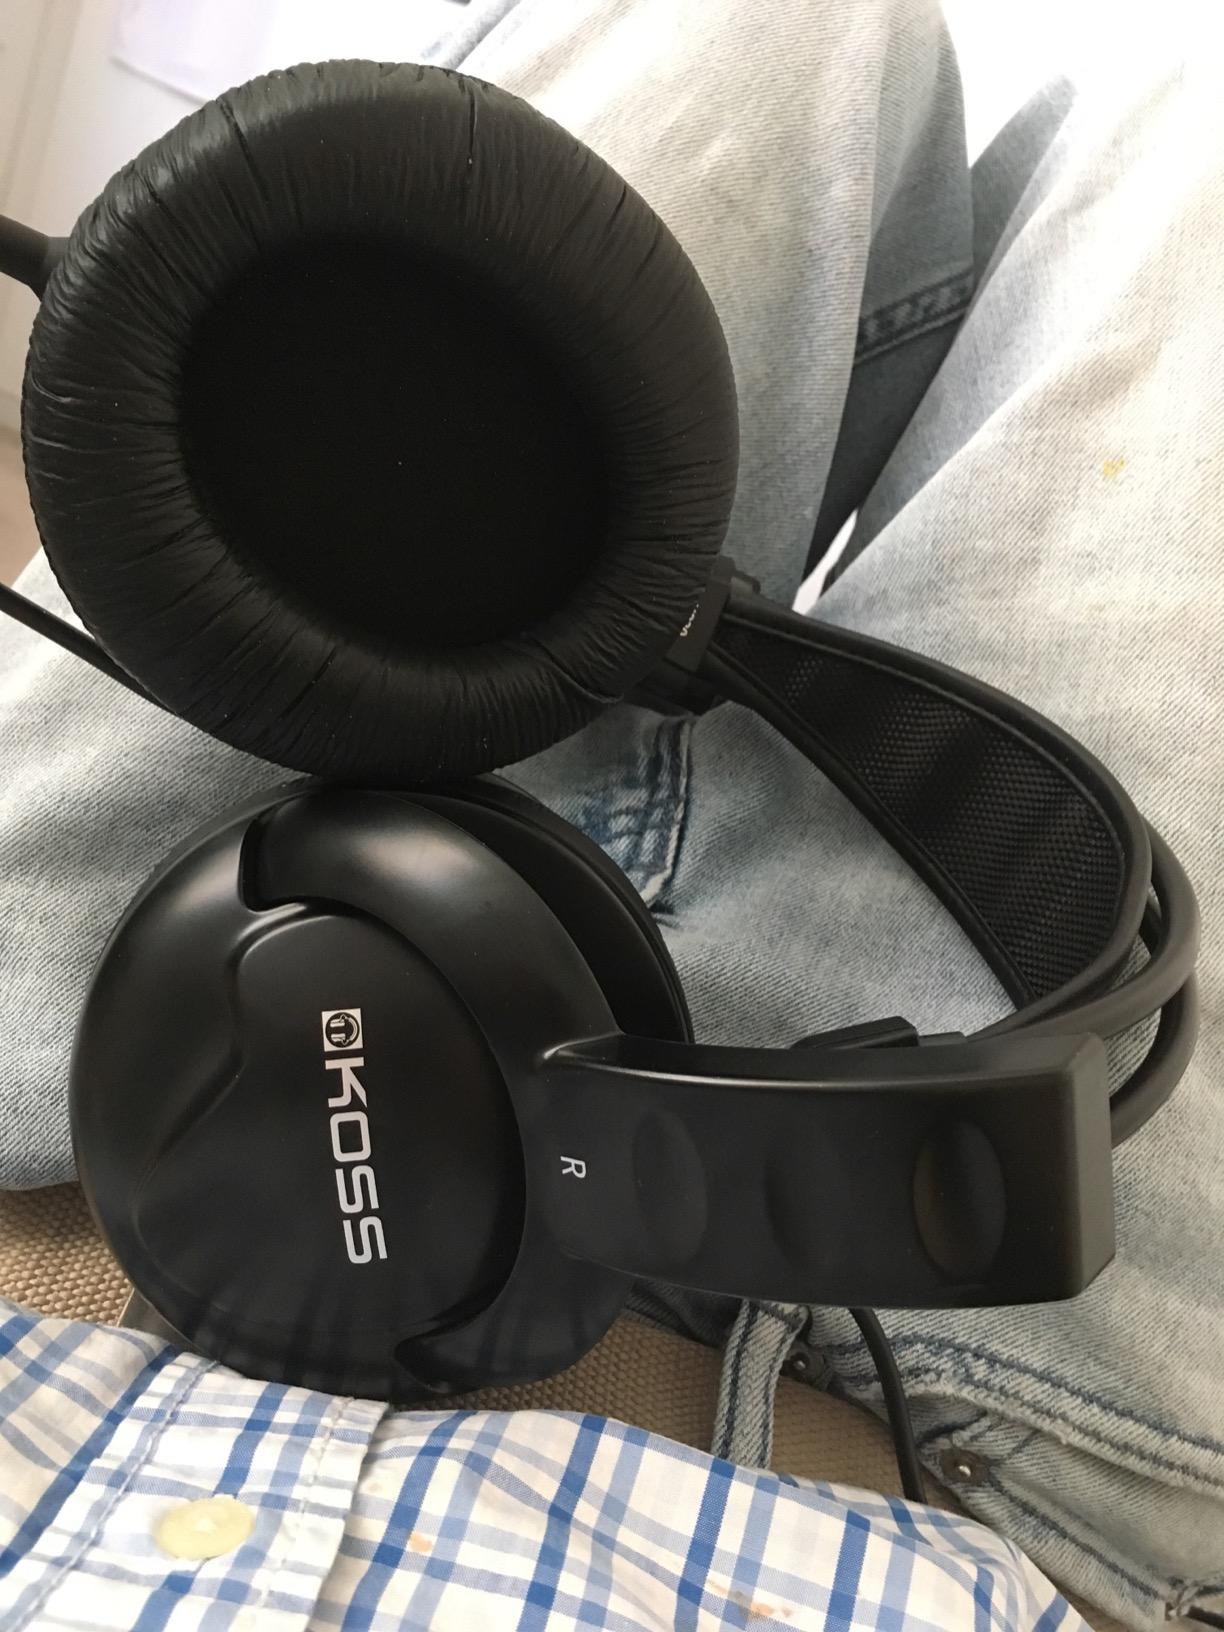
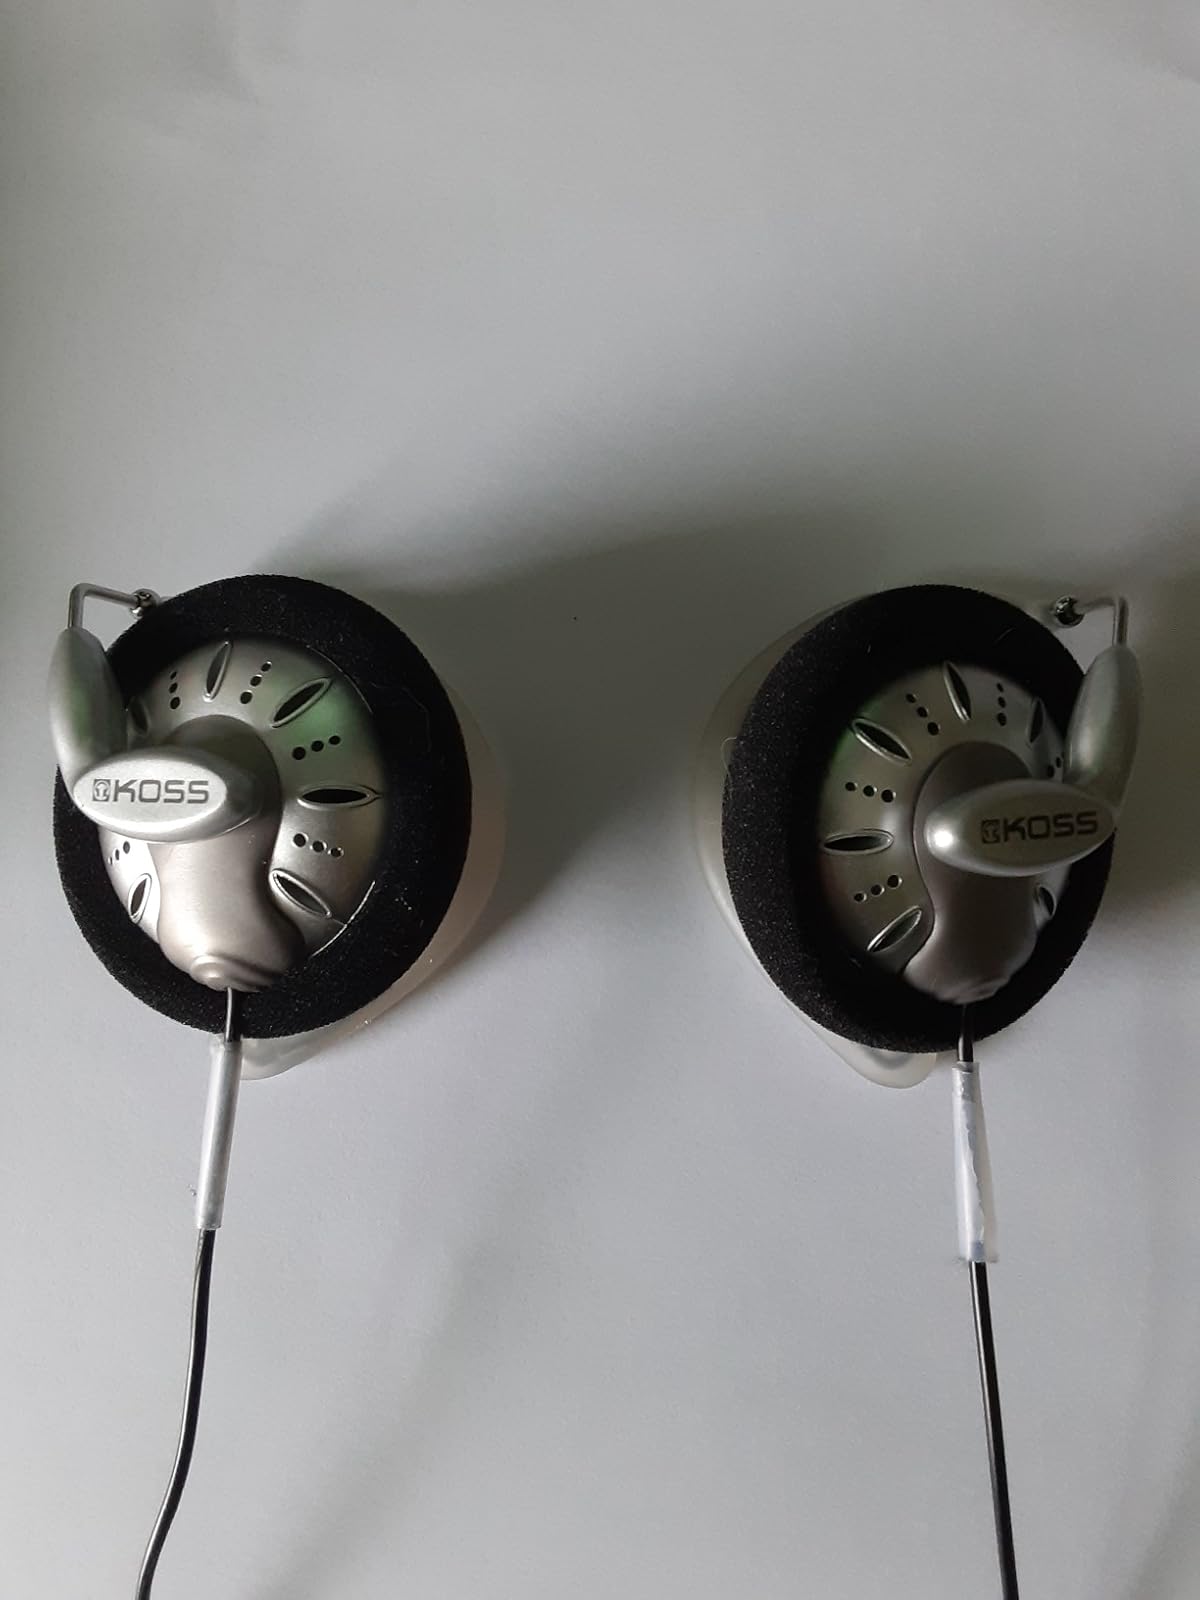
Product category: headphones
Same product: no